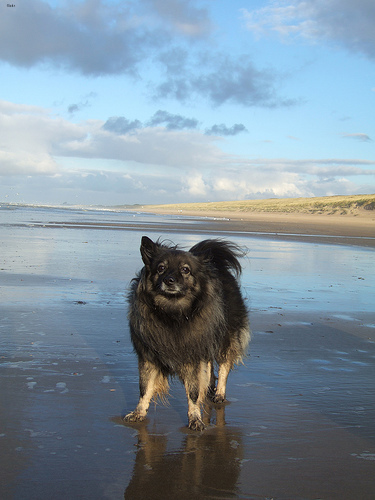
Breed: keeshond